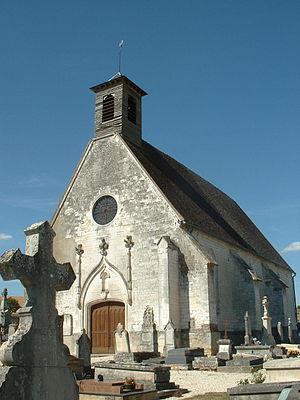
Chapelle St Avit F-10160 Aix-en-Othe
La chapelle Saint-Avit d'Aix-en-Othe est une chapelle située à Aix-en-Othe, en France.
Cet article recense les monuments historiques de l'Aube, en France.